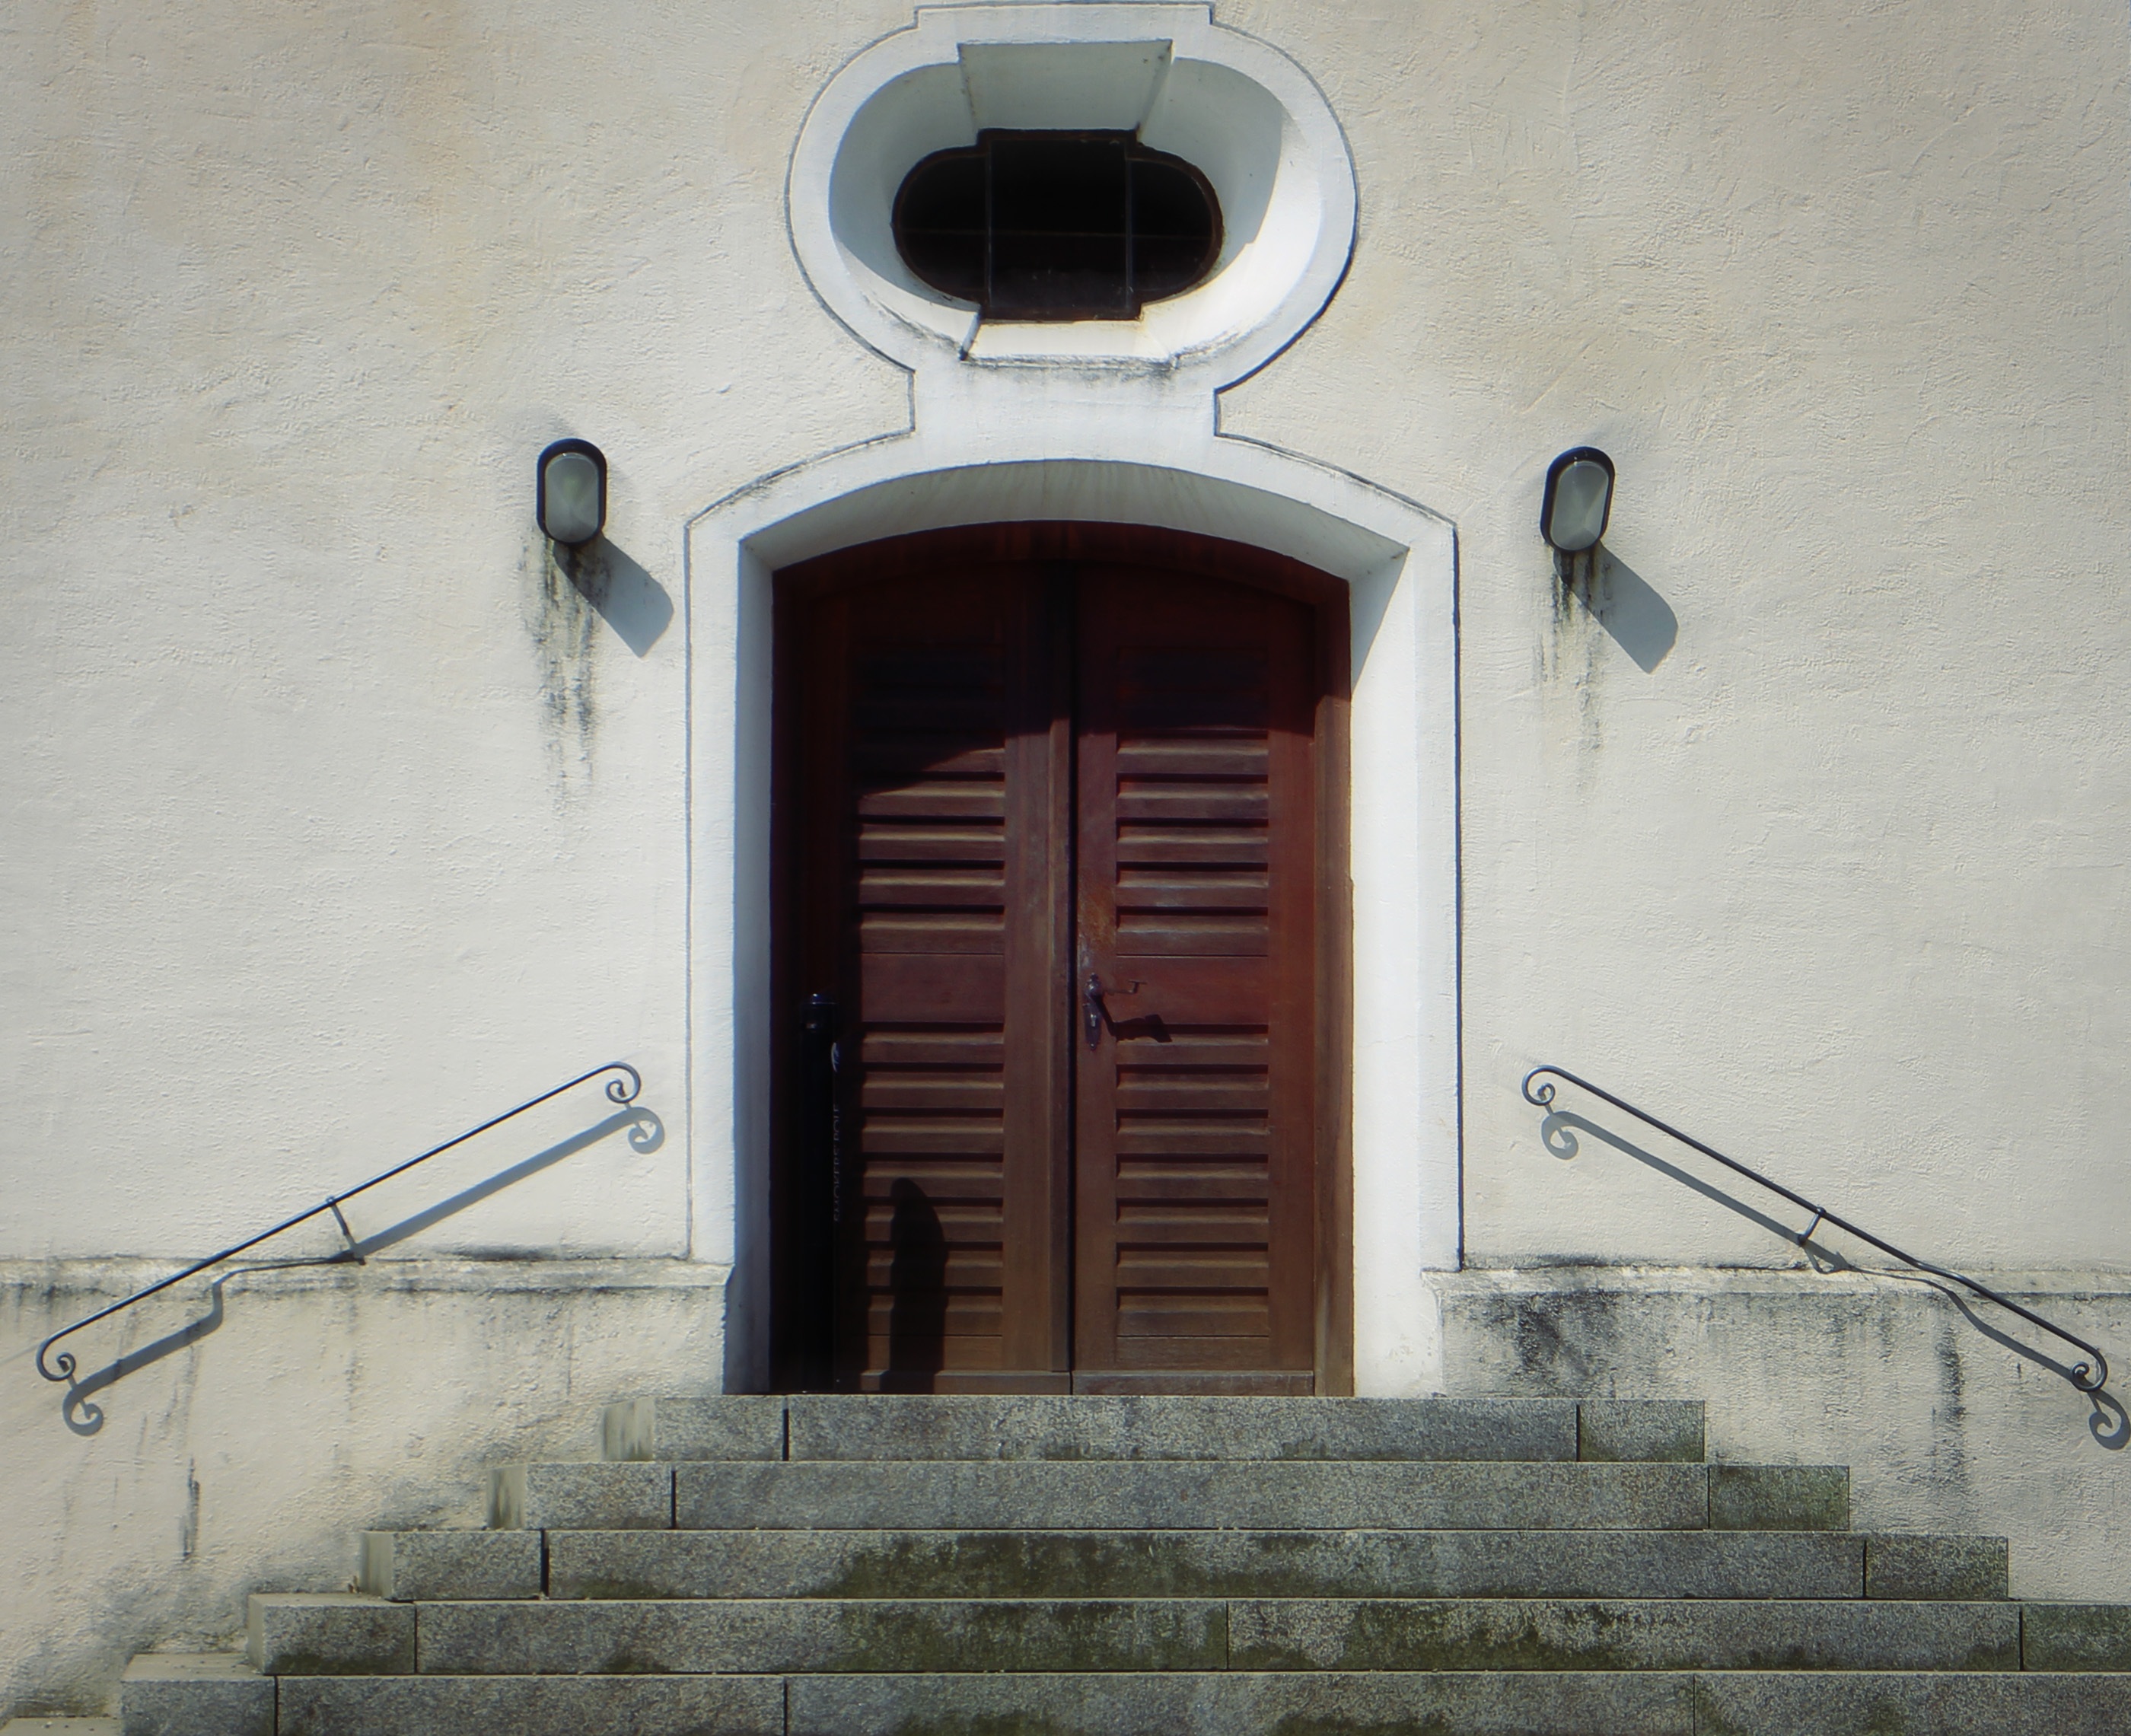
architecture, white, house, window, wall, color, facade, blue, door, interior design, wooden door, stairs, shape, input, house entrance, stone stairway, hinged door, gradually, stair step, round arch, urban area, window covering, arched door